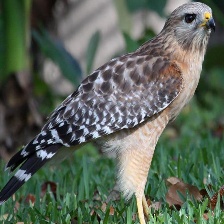
Species: RED SHOULDERED HAWK
Scientific name: BUTEO LINEATUS